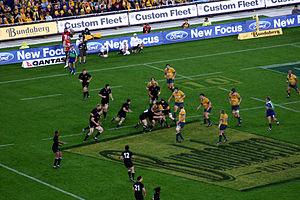
L'équipe d'Australie de rugby à XV est l'équipe nationale qui représente l'Australie dans les compétitions majeures internationales de rugby à XV.
Le rugby à XV est un sport populaire en Australie, particulièrement dans les États du Queensland, de Nouvelle-Galles du Sud et du Territoire de la capitale australienne.